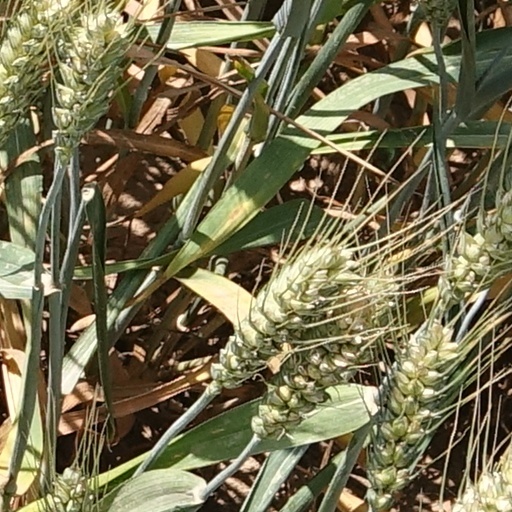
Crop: wheat